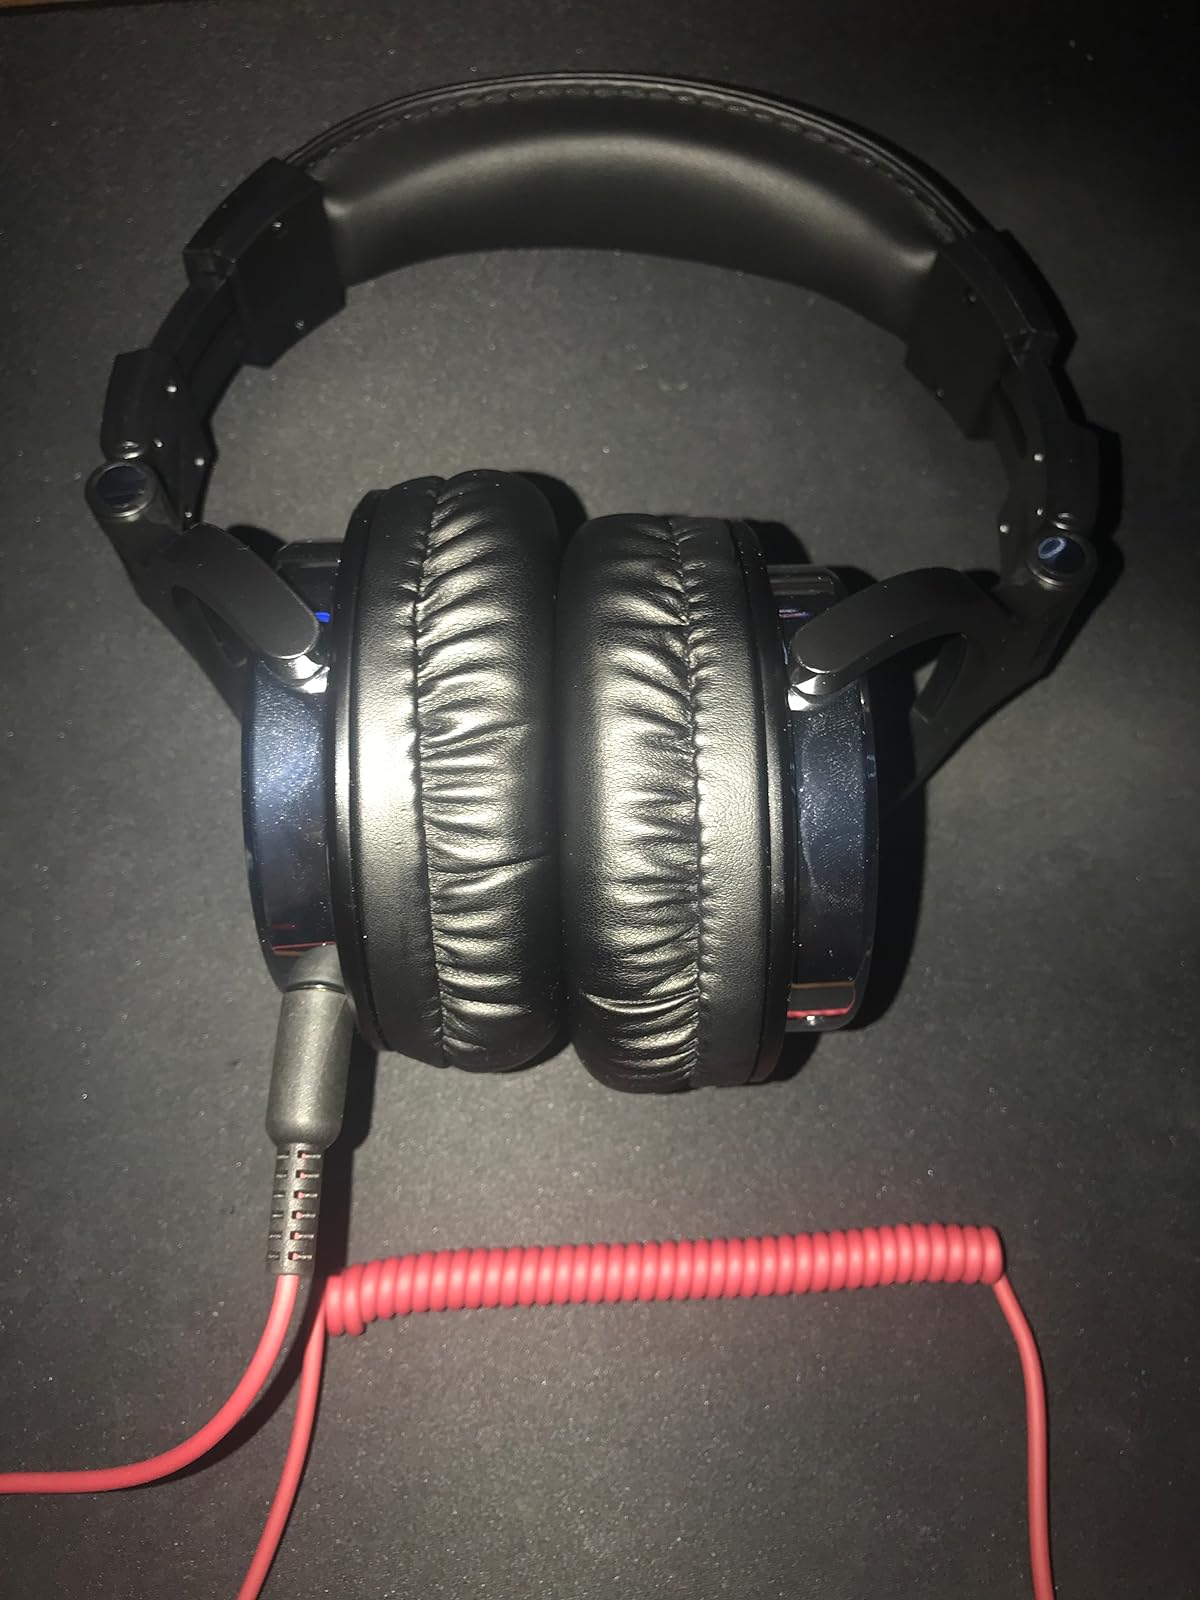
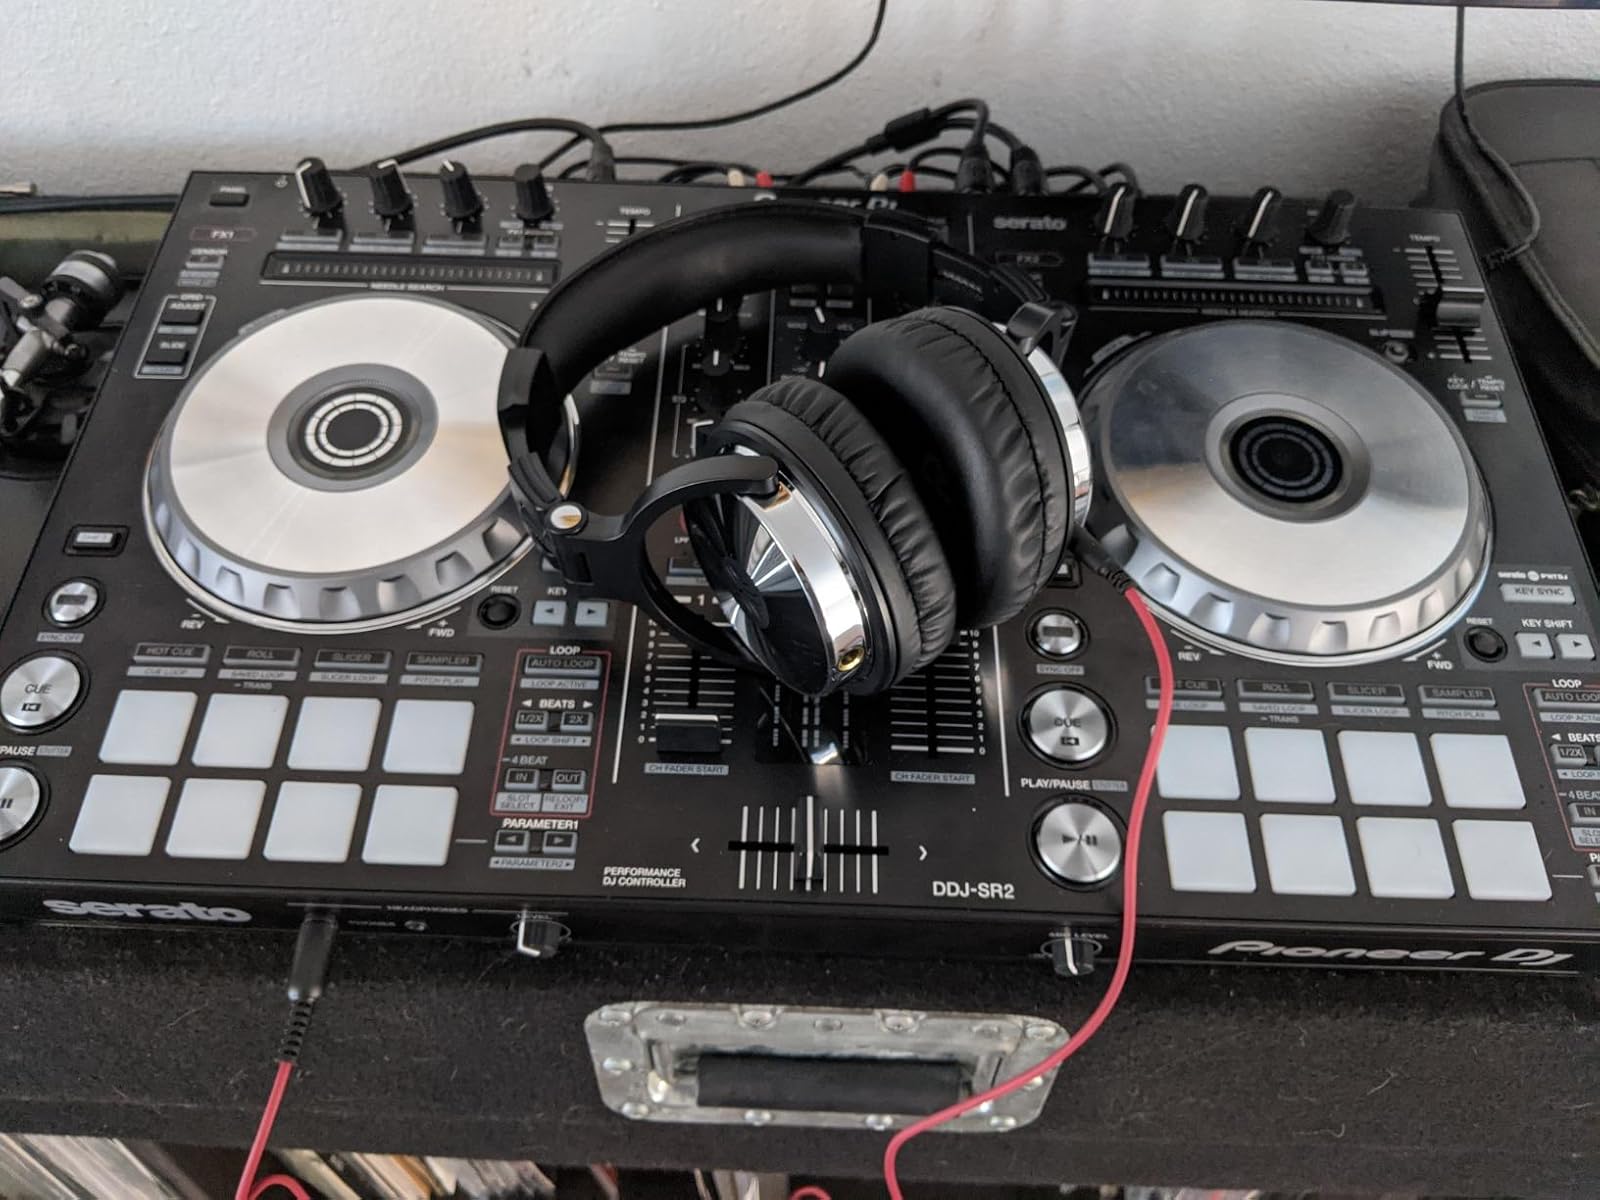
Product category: headphones
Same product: yes